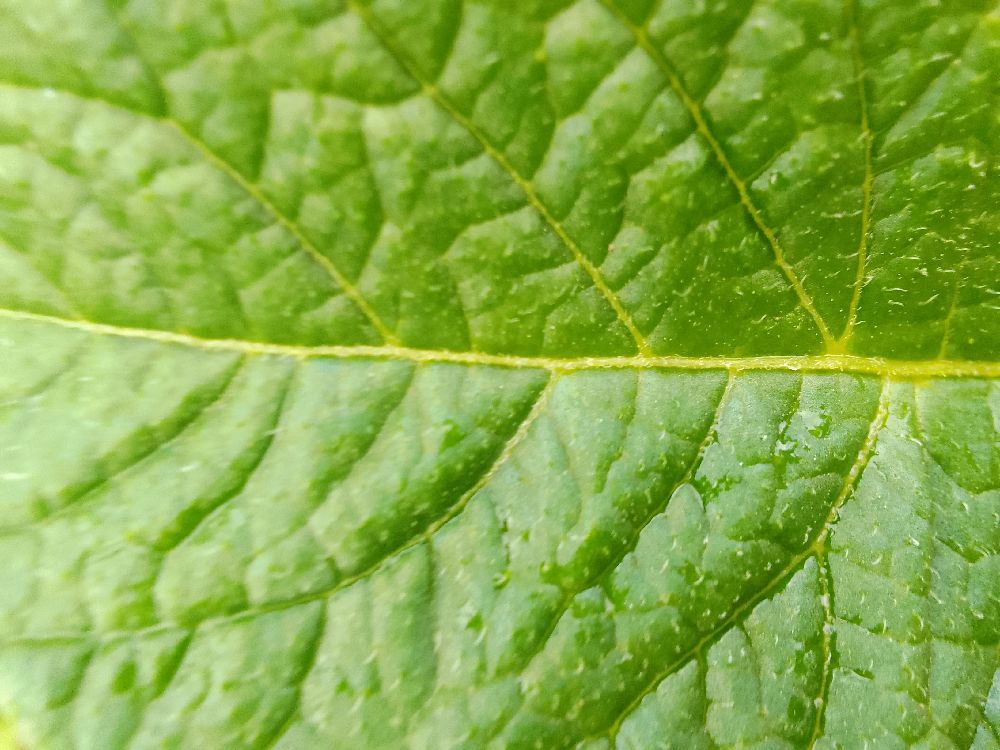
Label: Healthy